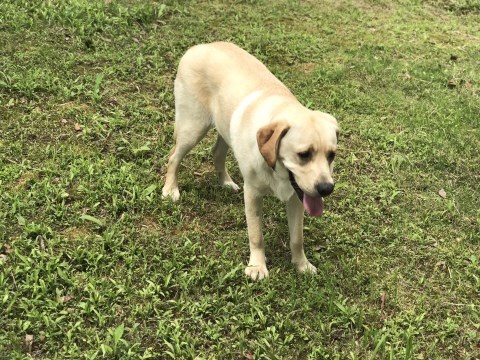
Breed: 3580-n000122-Labrador_retriever